Irish McCalla

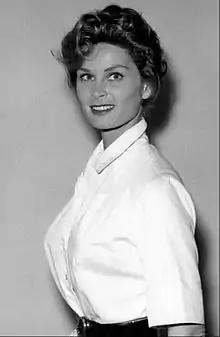
1961 publicity still

Nellie Elizabeth "Irish" McCalla (December 25, 1928 – February 1, 2002) was an American film and television actress and artist best known as the title star of the 1950s television series "Sheena, Queen of the Jungle". She co-starred with actor Chris Drake. McCalla was also a "Vargas Girl" model for pin-up girl artist Alberto Vargas.